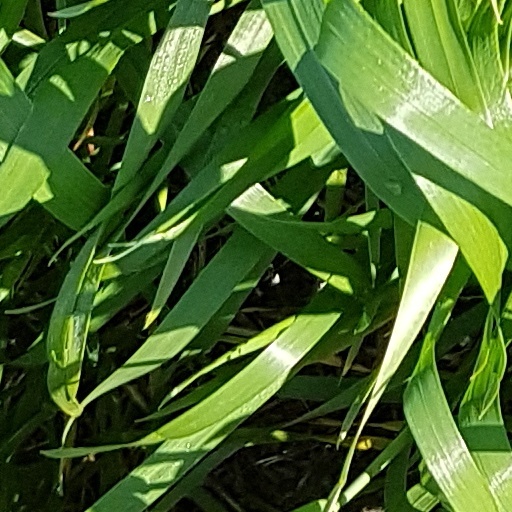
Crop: wheat